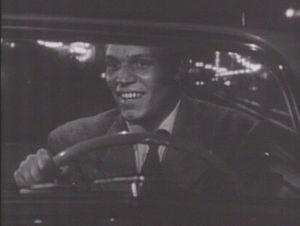
Neville Brand est un acteur américain, né le 13 août 1920 à Griswold et mort d'un emphysème le 16 avril 1992 à Sacramento. Il est principalement connu pour avoir interprété le rôle du gangster Al Capone dans la série télévisée Les Incorruptibles. Pendant la Seconde Guerre mondiale, il a servi dans le 331ᵉ régiment d'infanterie de la 83ᵉ division d'infanterie et a reçu plusieurs décorations.